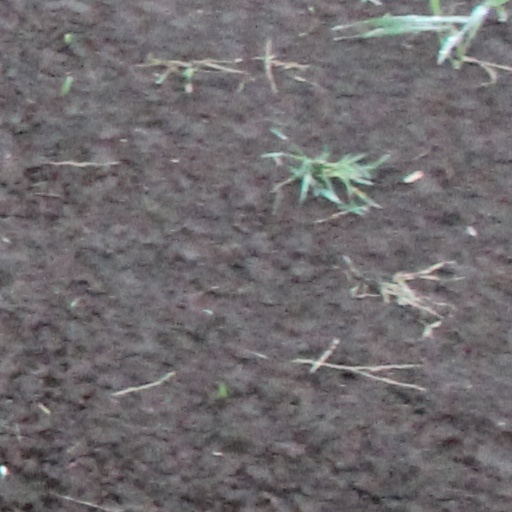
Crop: wheat